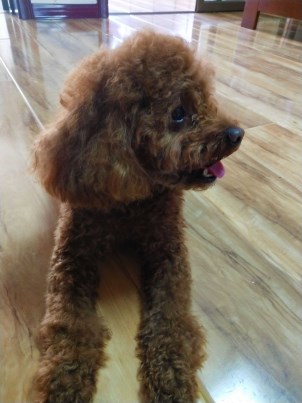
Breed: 2925-n000114-toy_poodle